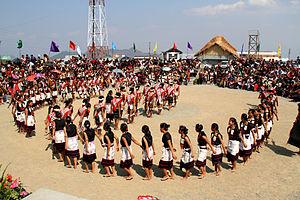
inde, nagaland, danse durant le festival des tribus angami